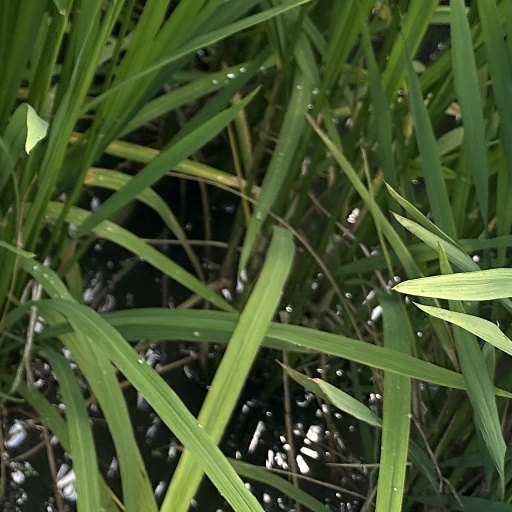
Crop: rice